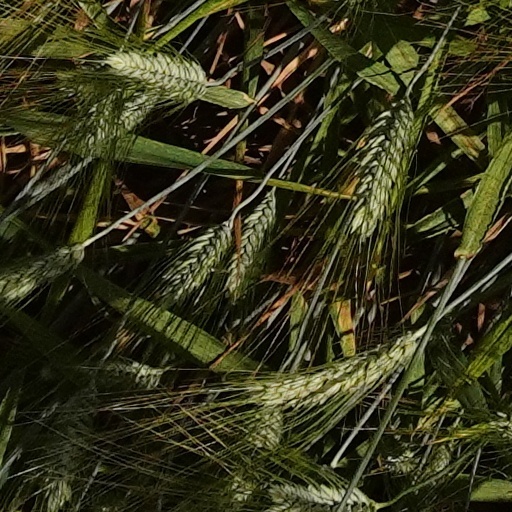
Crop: wheat